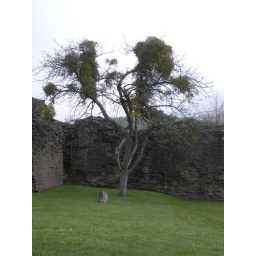
Odd tree in the castle